Nicole Brown Simpson

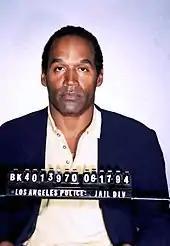
Simpson's mugshot, June 17, 1994

Brown and Simpson married on February 2, 1985, five years after his retirement from professional football. The couple had two children, Sydney Brooke Simpson (b. 1985) and Justin Ryan Simpson (b. 1988), both delivered via caesarian section. Additionally, she had three abortions (one outside of wedlock). The marriage lasted seven years. According to Denise Brown, Nicole considered motherhood to be her crowning achievement, though Simpson became more volatile towards her after the children were born.